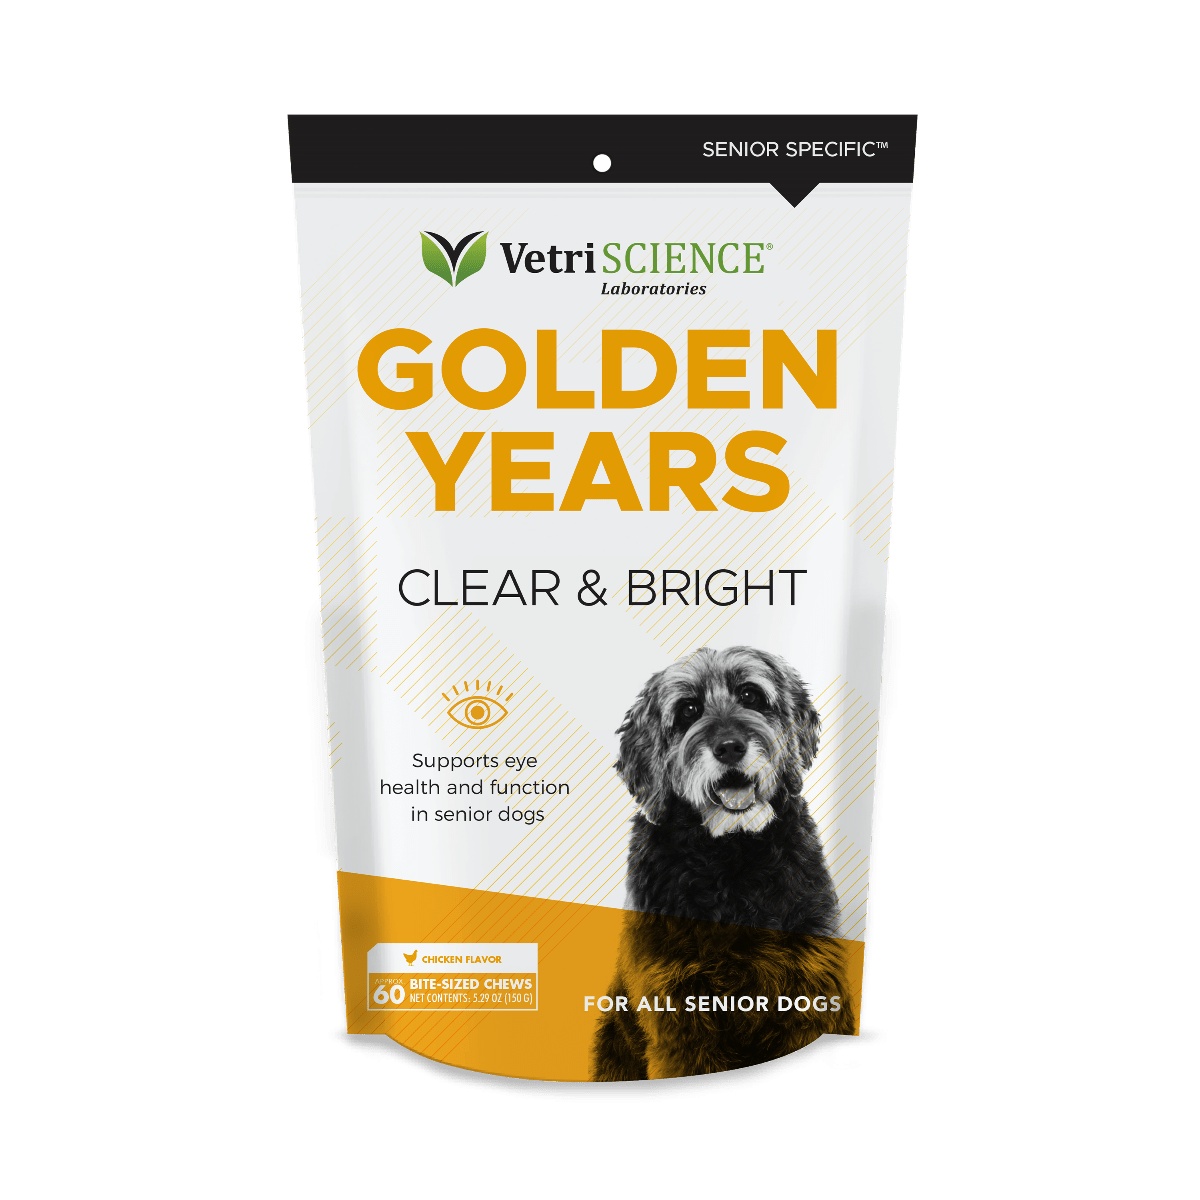
VetriScience Golden Years Clear and Bright Eye Health for Senior Dogs (60 soft chews)
Product Description VetriScience Golden Years Clear & Bright features a powerful trio of antioxidants to support your dog’s eye health and vision as they get older such as cloudy eyes, squinting, discharge. AstaReal Natural Astaxanthin is a carotenoid that may help with maintaining retina and lens health. Grape Seed Extract is a potent antioxidant that helps fight oxidation while Bilberry Extract promotes healthy eye tissue, retina health, and structure for optimal vision. Every ingredient serves a purpose to help senior pets facing common ocular problems due to aging. Tasty chicken liver-flavored chews are easily broken into pieces and suitable for dogs with dietary sensitivities. Benefits DAILY VISION SUPPORT – Give your senior dog a trio of antioxidants to support healthy eyes and clear vision. CLOUDY EYES ARE SAD EYES - Recommended for senior dogs with a loss of visual acuity due to age-related factors including cloudiness, squinting and discharge. ANTIOXIDANTS ARE THE KEY - AstaReal Natural Astaxanthin, Grape Seed Extract, and Bilberry Extract are a powerful trio of antioxidants that promotes lens and retina health as well as improved ocular capillary blood flow. NO LUTEIN? – Lutein, often found in eye health supplements, supports ocular health as it relates to macular degeneration – a condition not found in dogs. VETERINARIAN FORMULATED – Golden Years senior pet health supplements were formulated with our veterinarian advisory team to specifically support and provide nutrients that older dogs need. Every ingredient serves the purpose of helping senior pets live their best lives in their Golden Years. Directions for Use? Up to 30 lbs: . . . . . . . . . . . 1 chew daily 31-60 lbs: . . . . . . . . . . . . . 2 chews daily 61+ lbs: . . . . . . . . . . . . . . . 3 chews daily Ingredients Active Ingredients Per Chew (2.5 g): Bilberry ( Vaccinium myrtillus) Extract ? ? ? ? ? ? ? ? 15 mg Grape Seed (Vitis vinifera ) Extract? ? ? ? ? ? ? ? ? ? 10 mg AstaReal? Natural Astaxanthin ? ? ? ? ? ? ? ? ? ? ? ? ? 1 mg Inactive ingredients: arabic gum, brewers yeast, calcium sulfate, canola oil, citrus pectin, glycerin, hydrolyzed chicken liver flavor, maltodextrin, mixed tocopherols, molasses, oat flour, oat meal, propionic acid, rye flour, sodium alginate, sorbic acid, soy lecithin, water.
Category: Animals & Pet Supplies > Pet Supplies > Pet Vitamins & Supplements